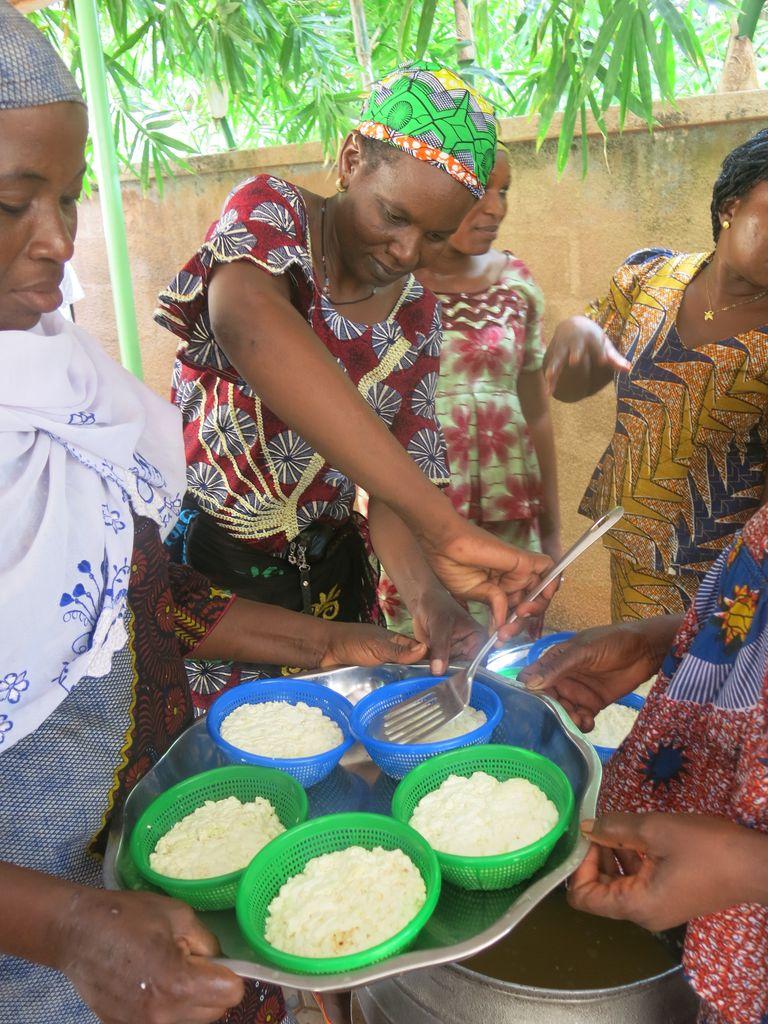
Wanawake kadhaa wakiwa wamekusanyika wakitayarisha chakula. Aliye katikati anaonekana kuweka unga mweupe kwenye vikapu vidogo vya plastiki vilivyowekwa kwenye sinia ya chuma. Vina rangi ya [cs]blue[cs] na kijani. Nyuma yao kuna mimea mingi ya kijani kibichi labda miti au misitu.